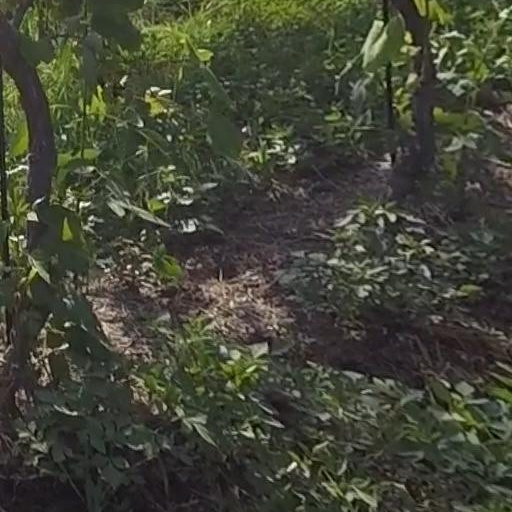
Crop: grape